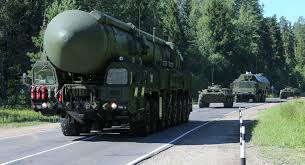
Label: Rs-24